20th Battalion (Australia)

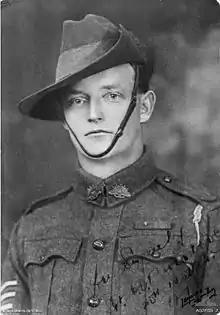
Walter Brown, who received the Victoria Cross following the fighting around Villers-Bretonneux, July 1918

Following further training in Egypt, the 20th Battalion was sent to France, arriving there on 22 March 1916. From there it proceeded to a position near Pozières, where it took up position in the trenches in April and, a month later, had the dubious honour of being the first Australian battalion to be raided by the Germans. Later, in July and August the 20th took part in the Battle of Pozières, during which time it served in the line twice before moving to a quieter sector in Belgium for a period of rest. In October, however, the entire 2nd Division was moved to the south again and put back into the line in France once again and in November they launched an attack at Flers, in conditions that were so muddy that they were described by the official historian, Charles Bean, as "the worst ever encountered by the AIF".